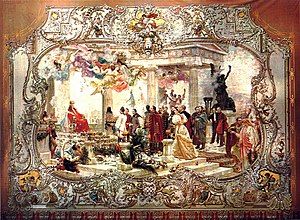
Kroatien / Historie / National opvågning
Vlaho Bukovac: Kroatias nationale genopvågning (illyrisme)
Kroatien er et land i Centraleuropa og tidligere republik i Jugoslavien. Landets areal udgør 56.542 km². Kroatien omfatter den dalmatiske kyst, øerne i Adriaterhavet og Slavonien – en del af den nordlige lavslette i det tidligere Jugoslavien. Mod nord grænser Kroatien op til Slovenien, mod syd til Bosnien og Hercegovina, Montenegro og Serbien, mod vest til Adriaterhavet, og mod øst også til Serbien og Montenegro. Et af de mest besøgte steder, foruden Adriaterhavets kyst, er Plitvice-søerne.